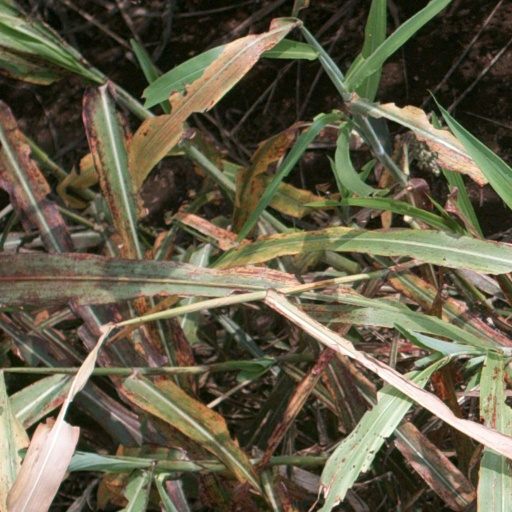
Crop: sorghum